Aristidis Pagratidis

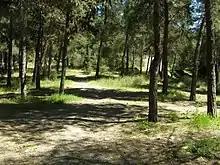
Seikh Sou

A journalist from the newspaper "Makedonia", whom followed from the beginning to the end of the case states that" "after his arrest, when the data showed that this is the same person who made the 1959 crimes, the security commander N. Tzavaras informed Prosecutor D. Papantoniou that the preliminary investigation of the attack on the orphanage had been completed and he asked him to continue the preliminary investigation, because he "smelled" an ogre."